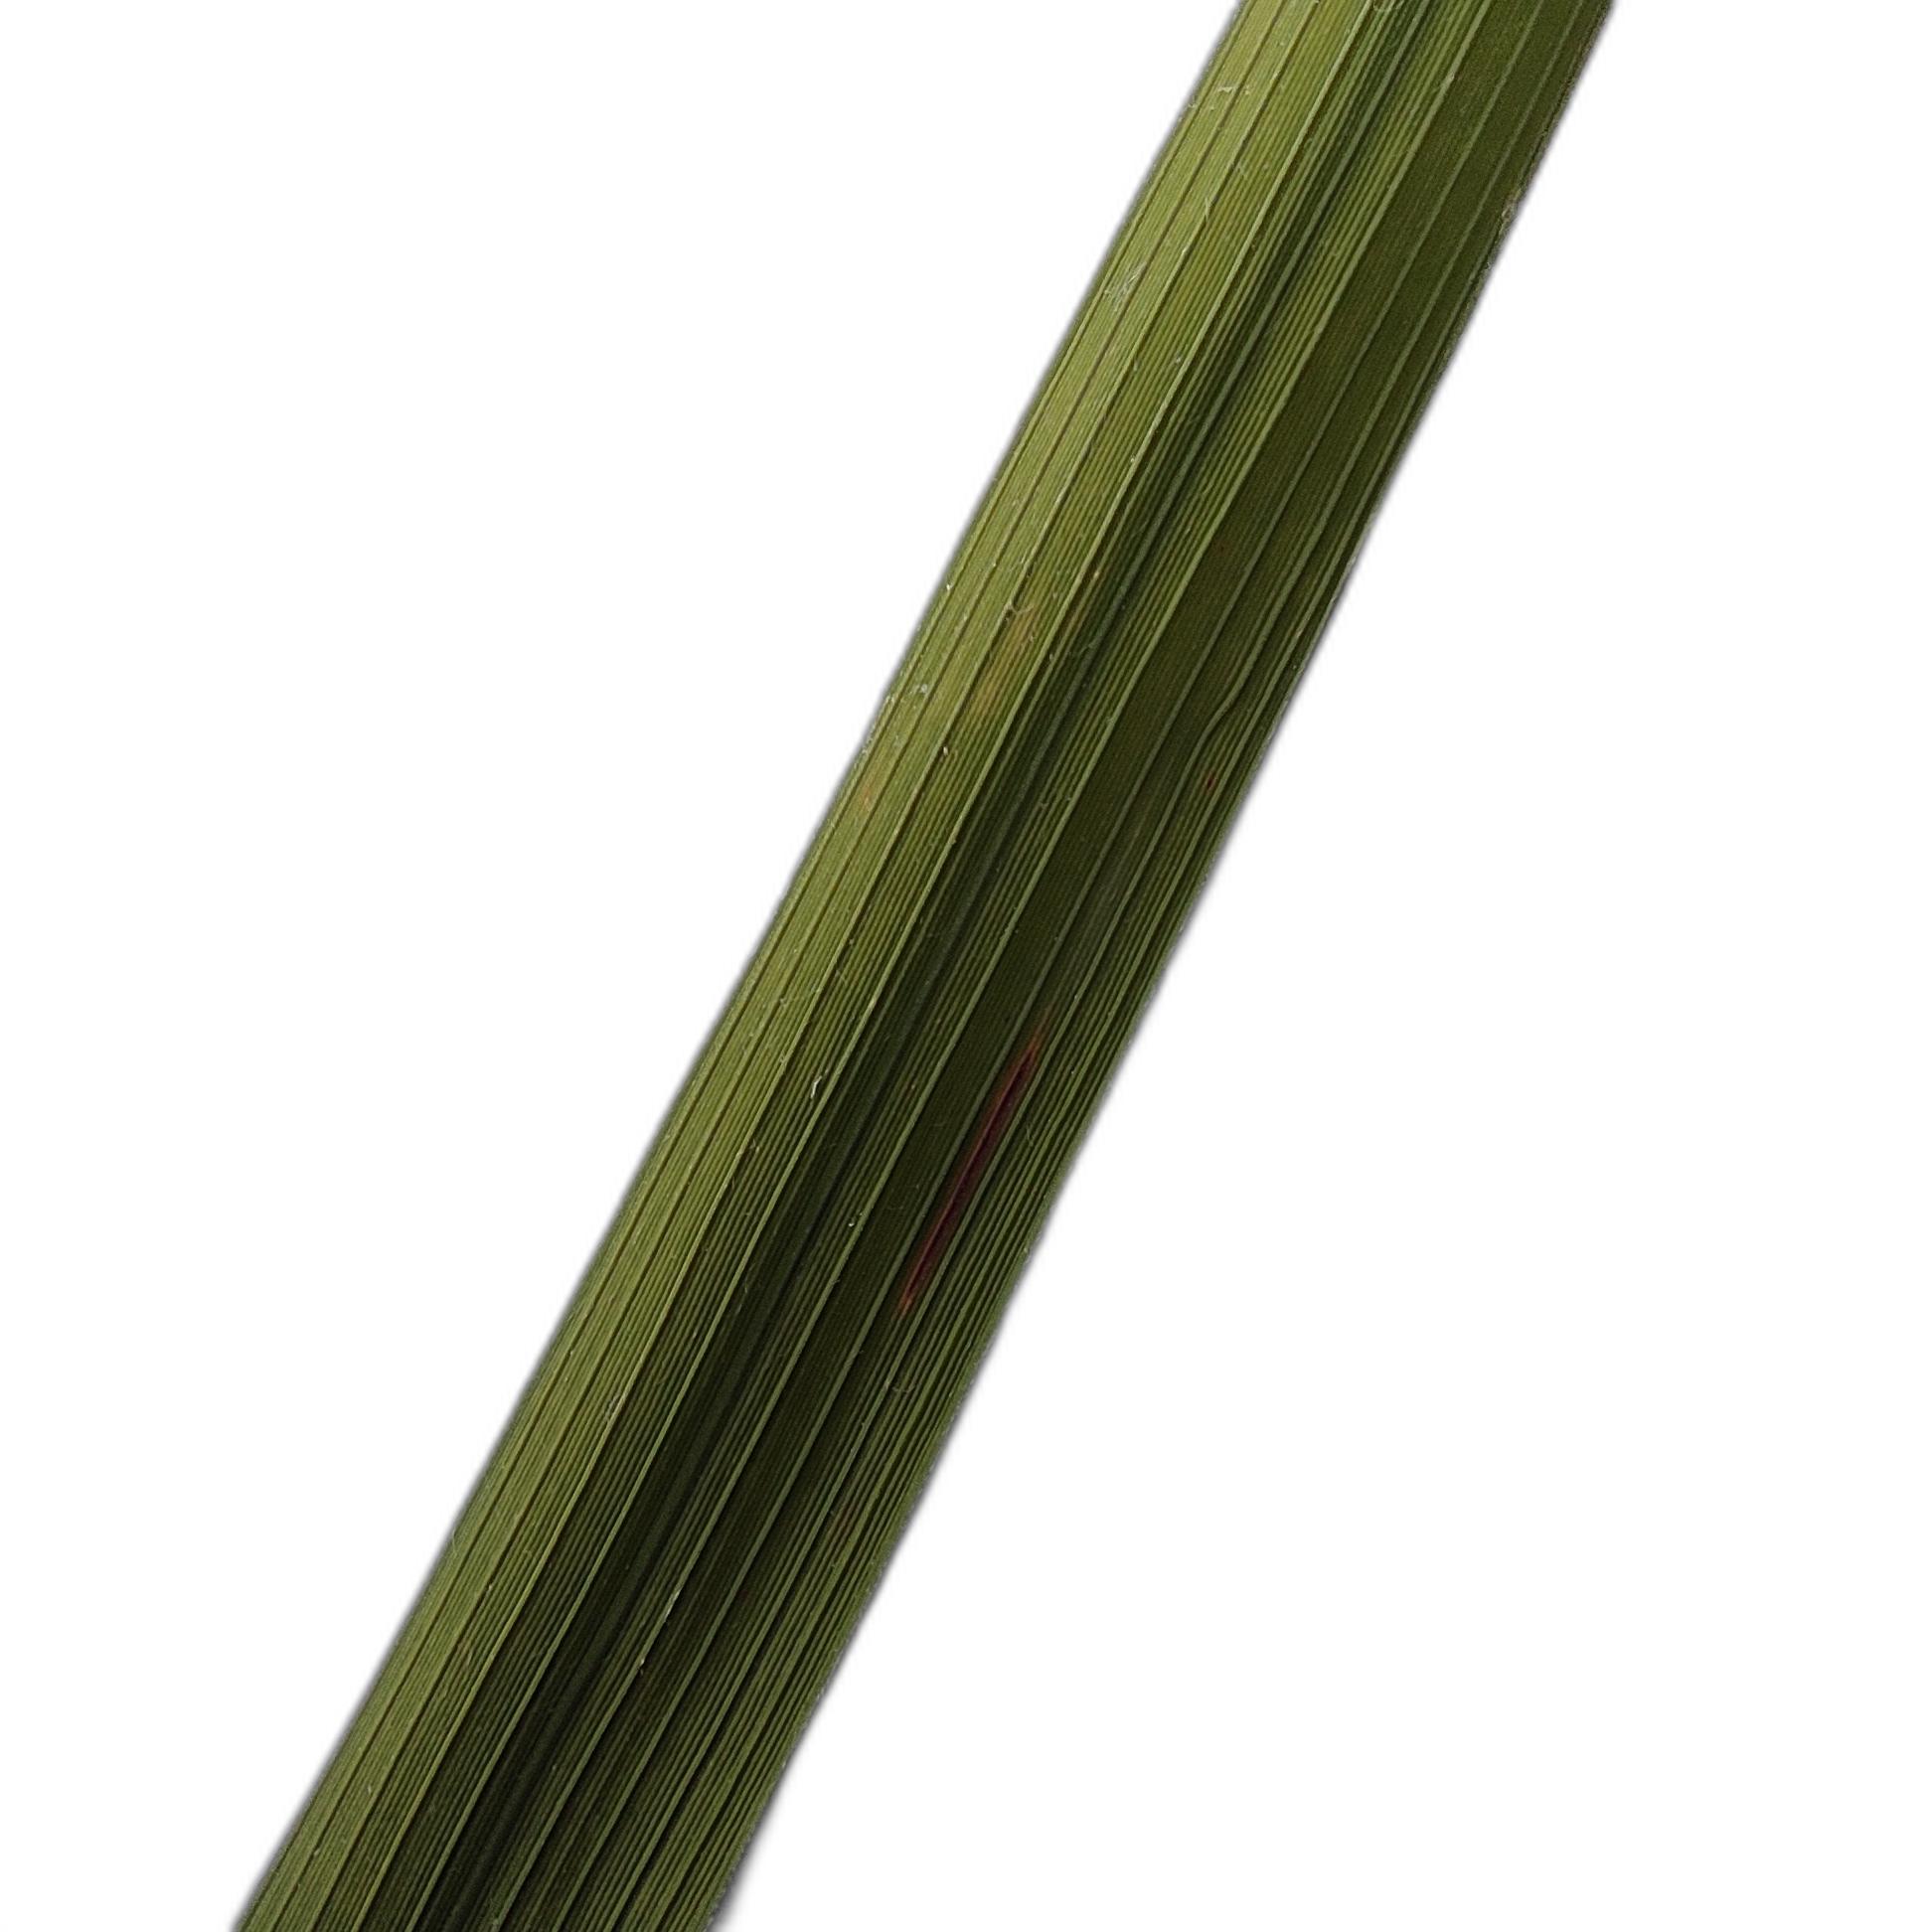
Label: Rice Blast